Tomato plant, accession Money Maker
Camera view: bottom (45 deg); turntable rotation: 120 degrees
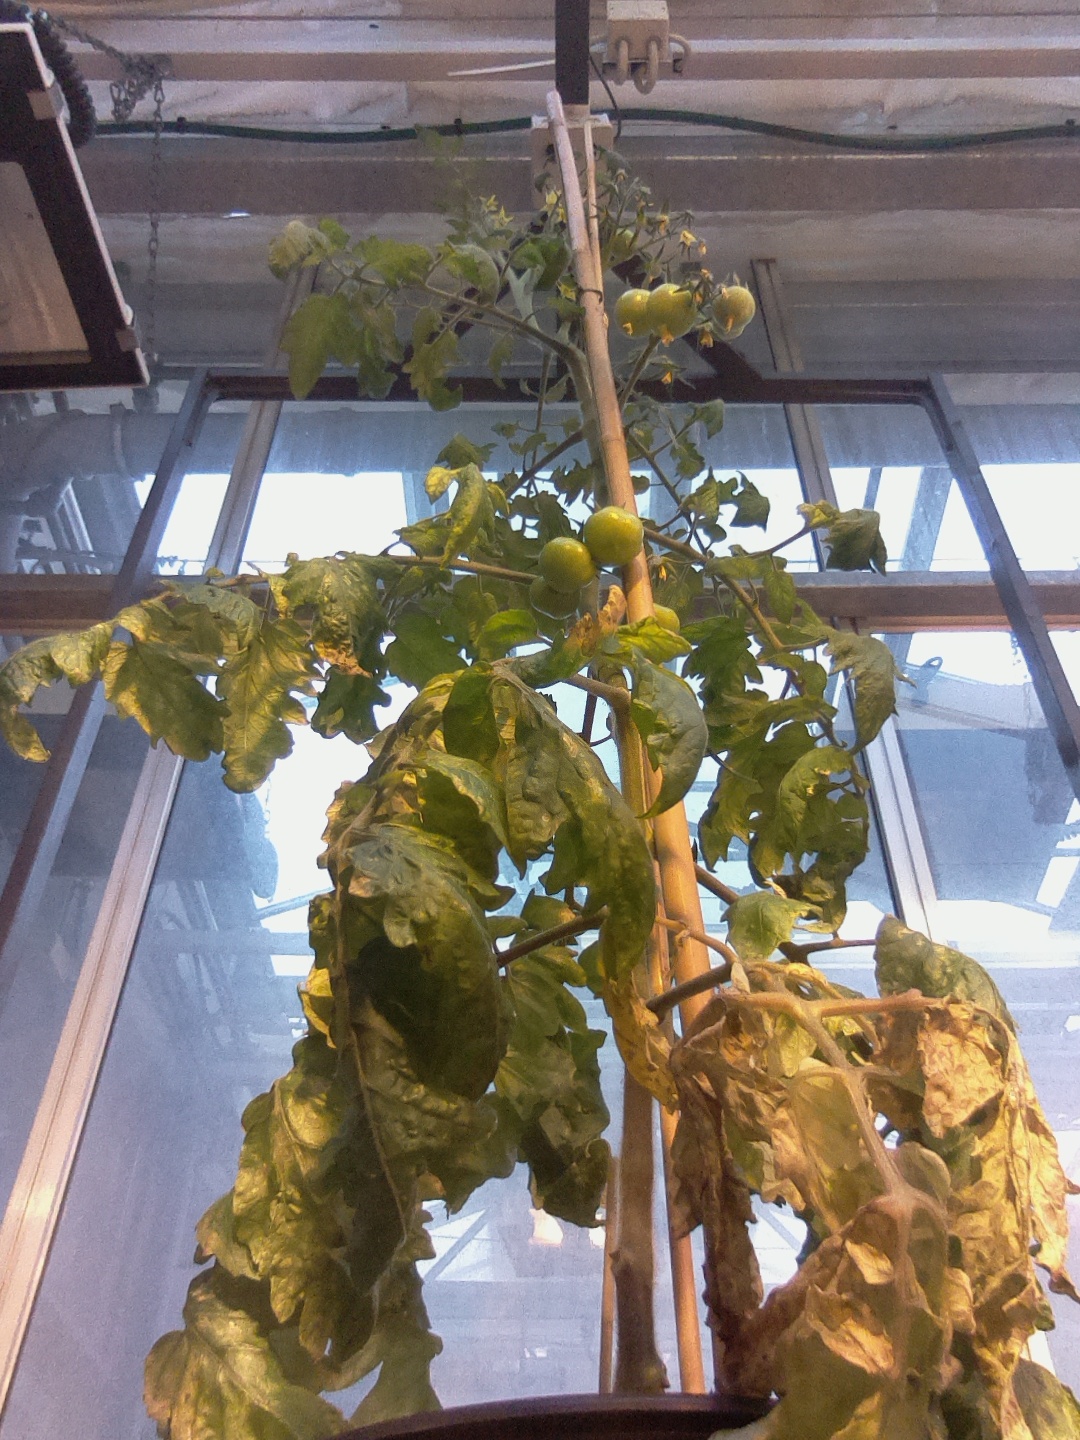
BBCH growth stage 72: 20%-30% of final fruit size